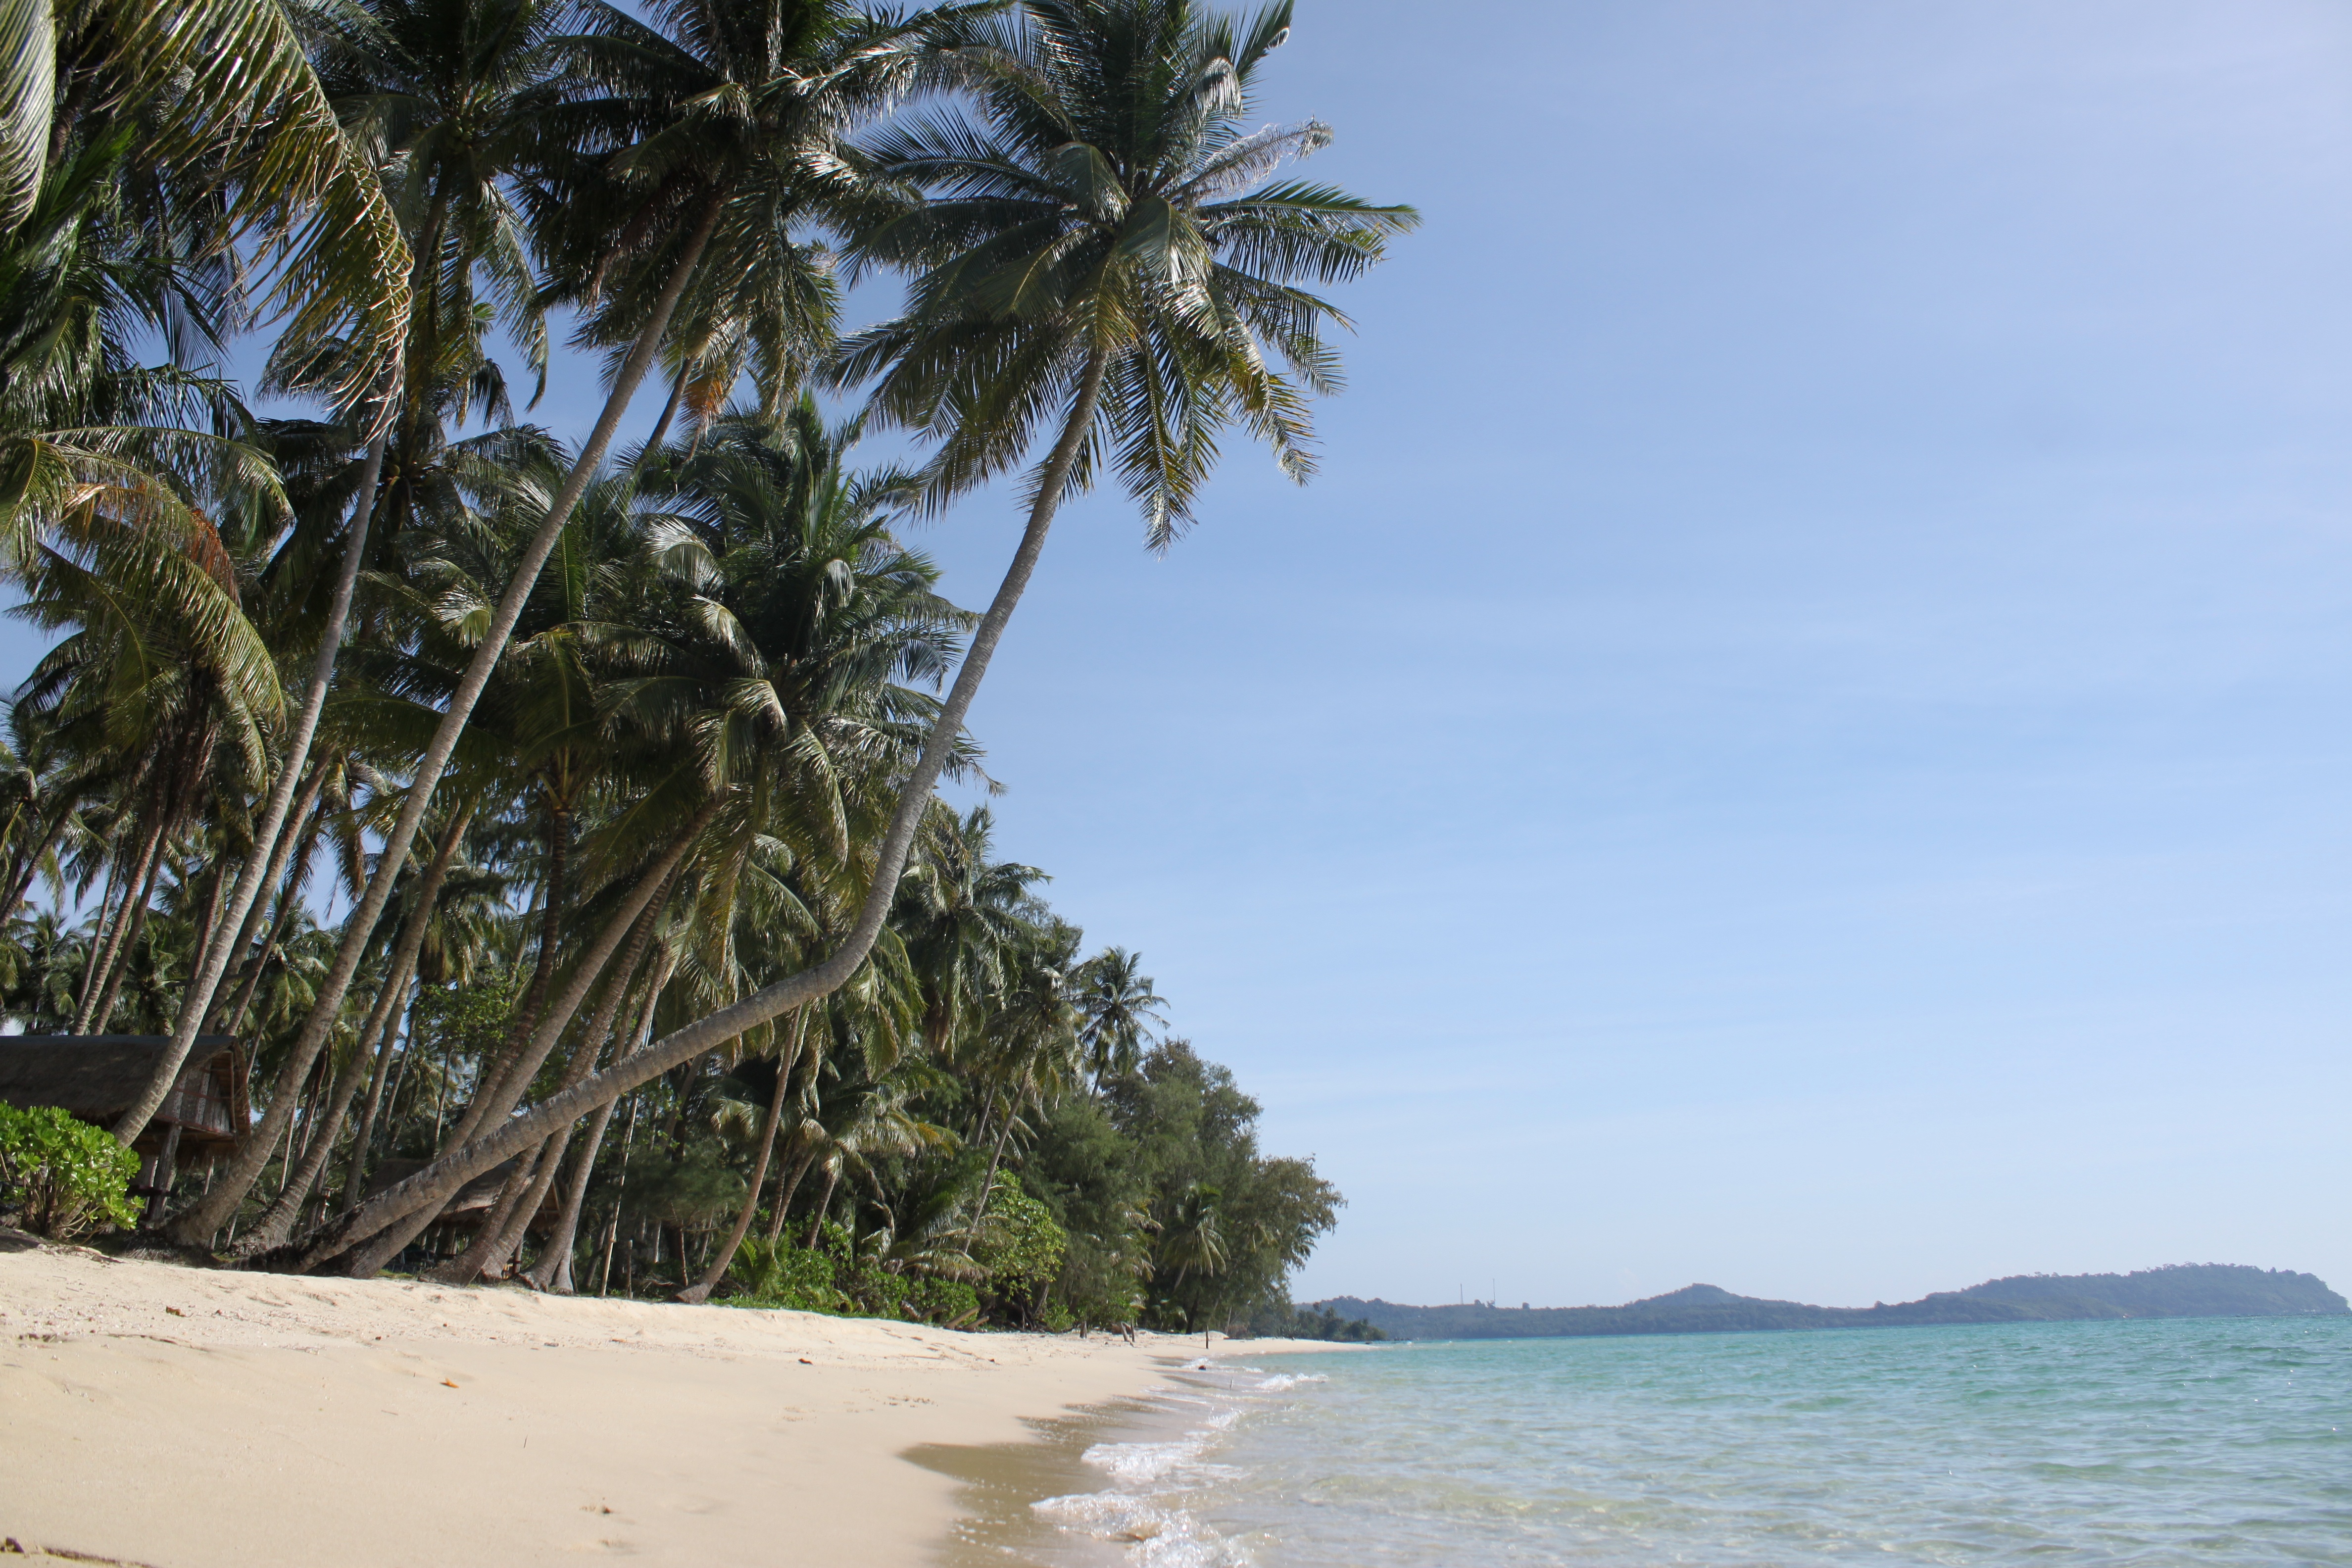
beach, sea, coast, tree, water, sand, ocean, shore, summer, vacation, bay, island, tourism, thailand, body of water, caribbean, palm trees, tropics, cape, arecales, palm family, the island of koh kood